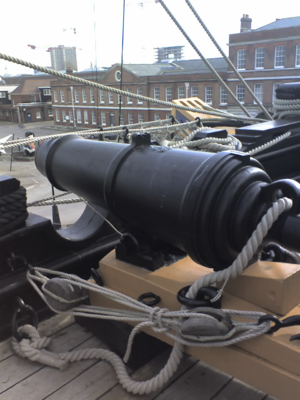
Karronade
68-pundig karronade ombord på linjeskibet HMS »Victory«
En karronade er en kort, glatløbet kanon med en stor kaliber, udviklet for Royal Navy af det skotske jernstøberi Carron Company i slutningen af 1700-tallet. Hovedanvendelsen var til nærkamp, især mod andre skibes besætninger. Karronaden kunne til dette formål lades med skrå eller kardæsk. I Norge blev karronader produceret af Moss Jernverk. Karronaden gik gradvist ud af brug i midten af 1800-tallet, men brugtes så sent som under den amerikanske borgerkrig.